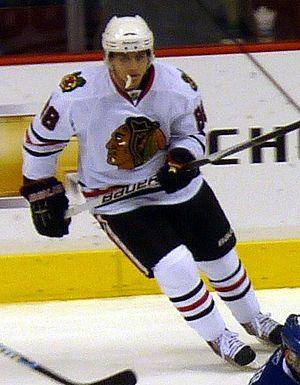
Le 61ᵉ Match des étoiles de la Ligue nationale de hockey se déroule à Nashville, Tennessee, au Bridgestone Arena le 31 janvier 2016, sur la patinoire des Predators de Nashville. C'est la première fois que Nashville accueille le Match des étoiles de la LNH.